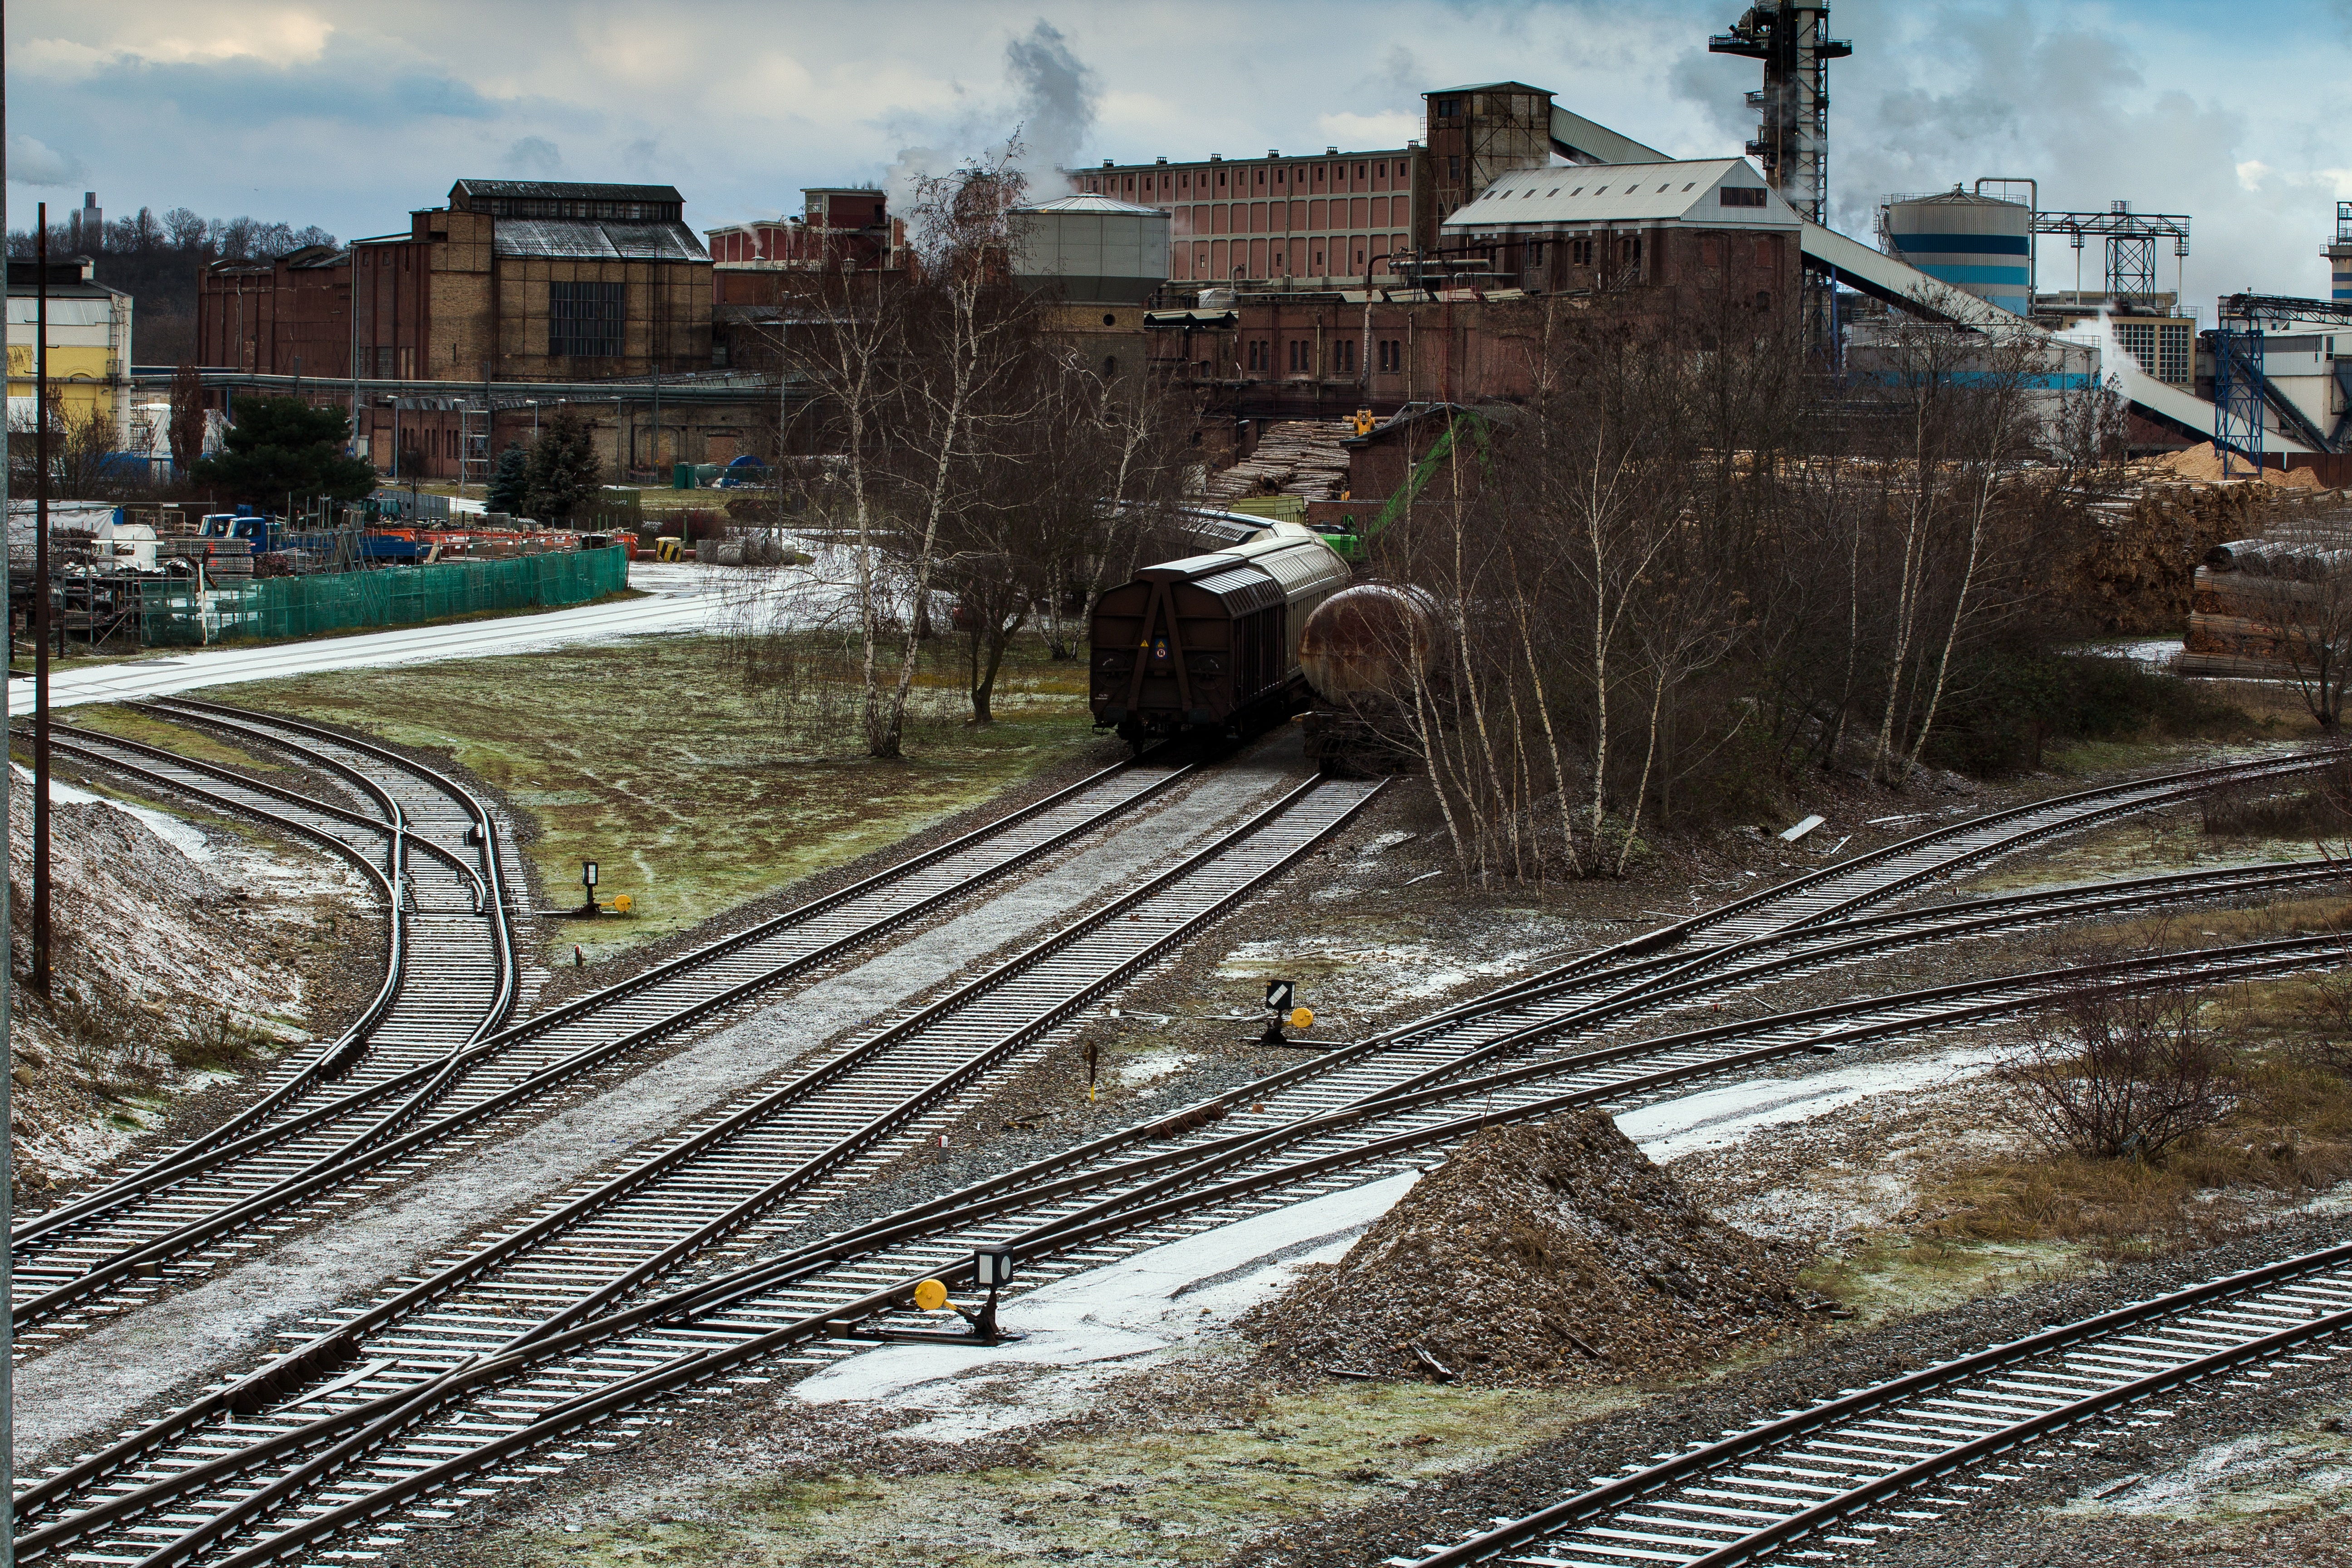
landscape, sky, track, train, smoke, transport, vehicle, train station, industry, public transport, locomotive, chimneys, rail transport, urban area, industri elan economy, residential area, rolling stock